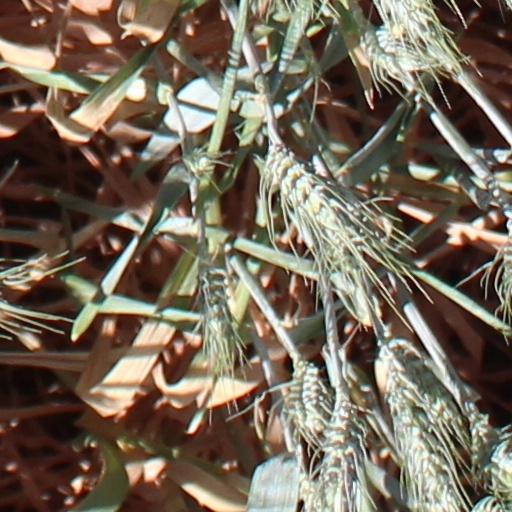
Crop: wheat